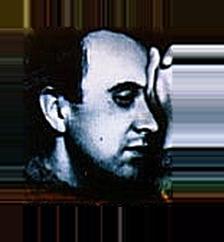
Age: 74